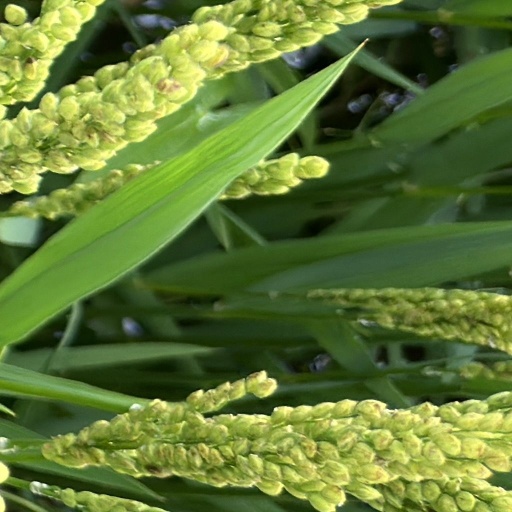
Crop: rice